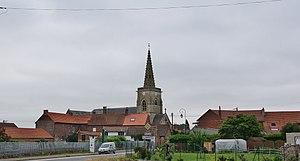
Le Village
Robecq est une commune française située dans le département du Pas-de-Calaisen région Hauts-de-France